Kylmäpihlaja Lighthouse

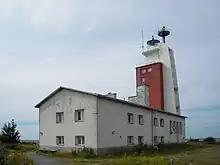
Kylmäpihlaja in 2010

Kylmäpihlaja Lighthouse (Finnish: "Kylmäpihlajan majakka") is a combined lighthouse and pilot station located on the small island of Kylmäpihlaja, in the outer archipelago of Rauma, Finland, some from the mainland in the Bothnian Sea. It serves the southern shipping lane of the Port of Rauma.